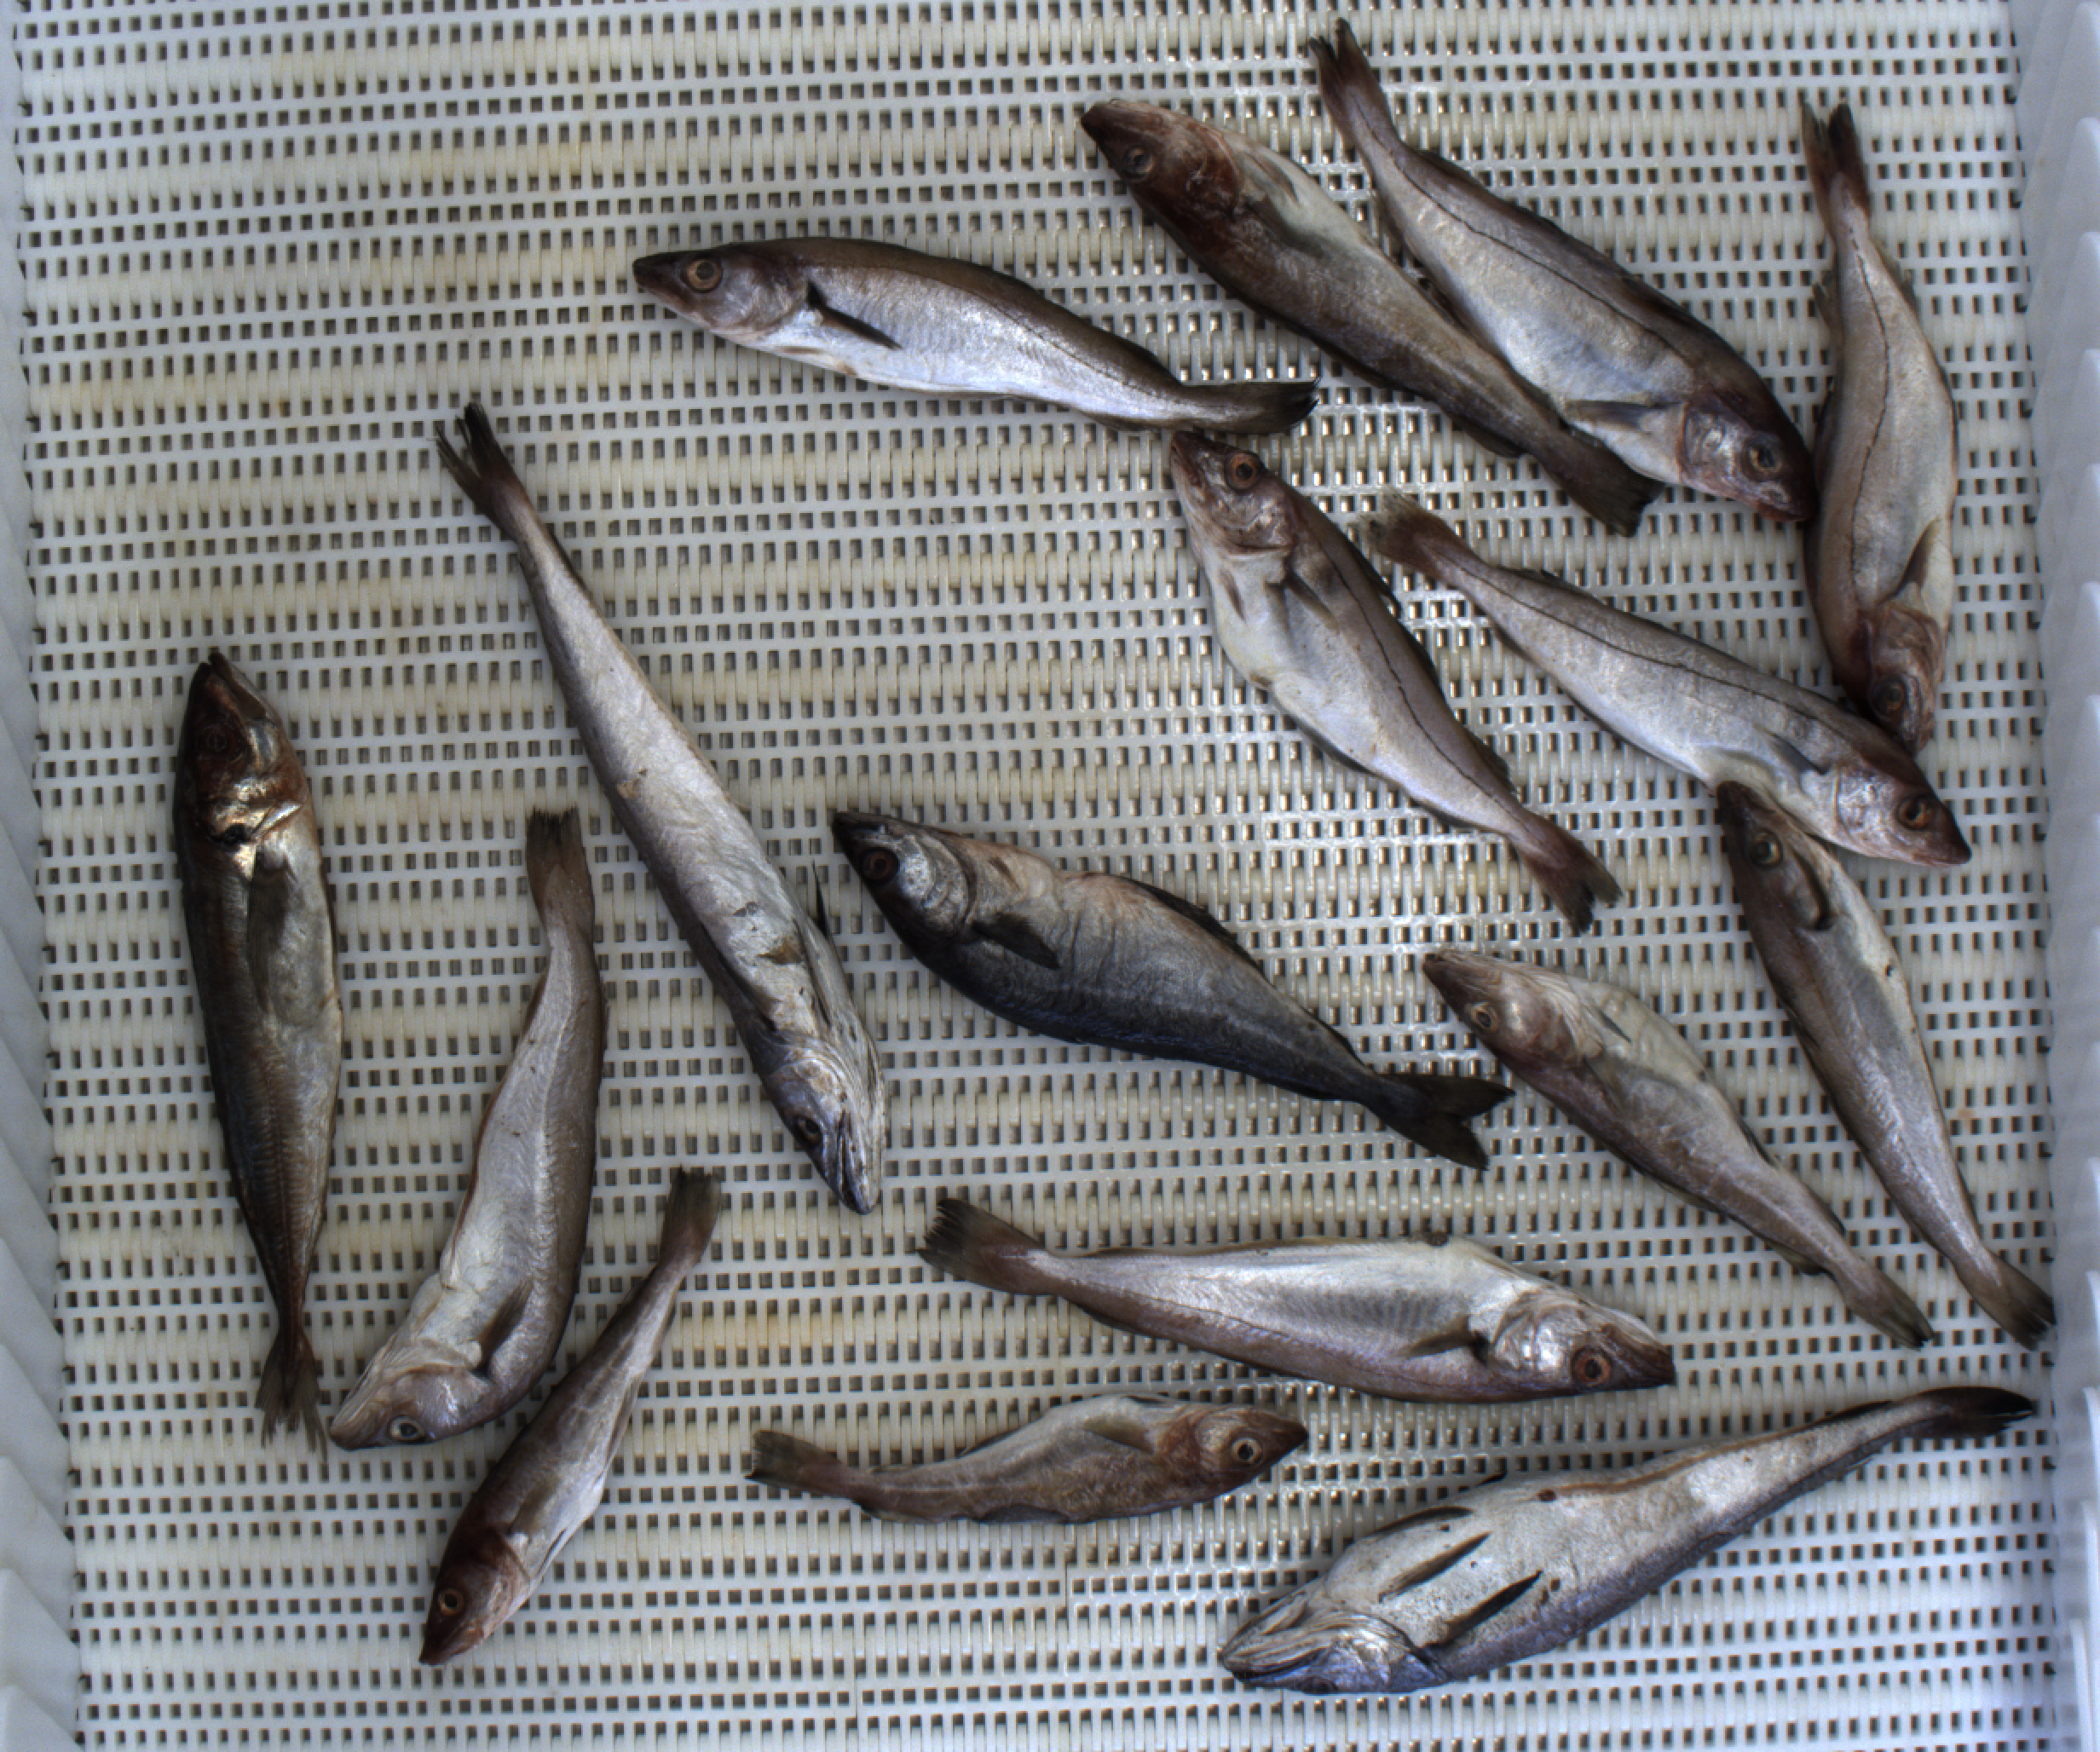
Total fish: 16
Cod: 4
Haddock: 4
Whiting: 4
Hake: 2
Horse mackerel: 1
Saithe: 1
Other: 0